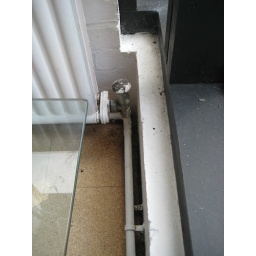
Could not find damp proof course on lounge extension and floor was below ground level in this corner